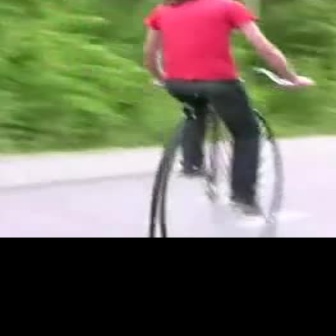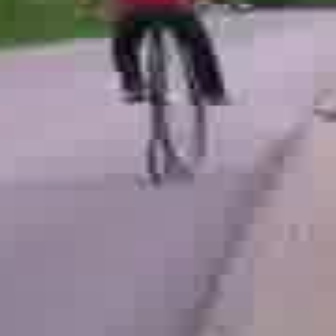
  Please identify the target specified by the bounding box [140,67,308,234] in the first image and locate it in the second image. Return the coordinates in [x_min,y_min,x_max,y_max] format.
Answer: [58,0,241,182]